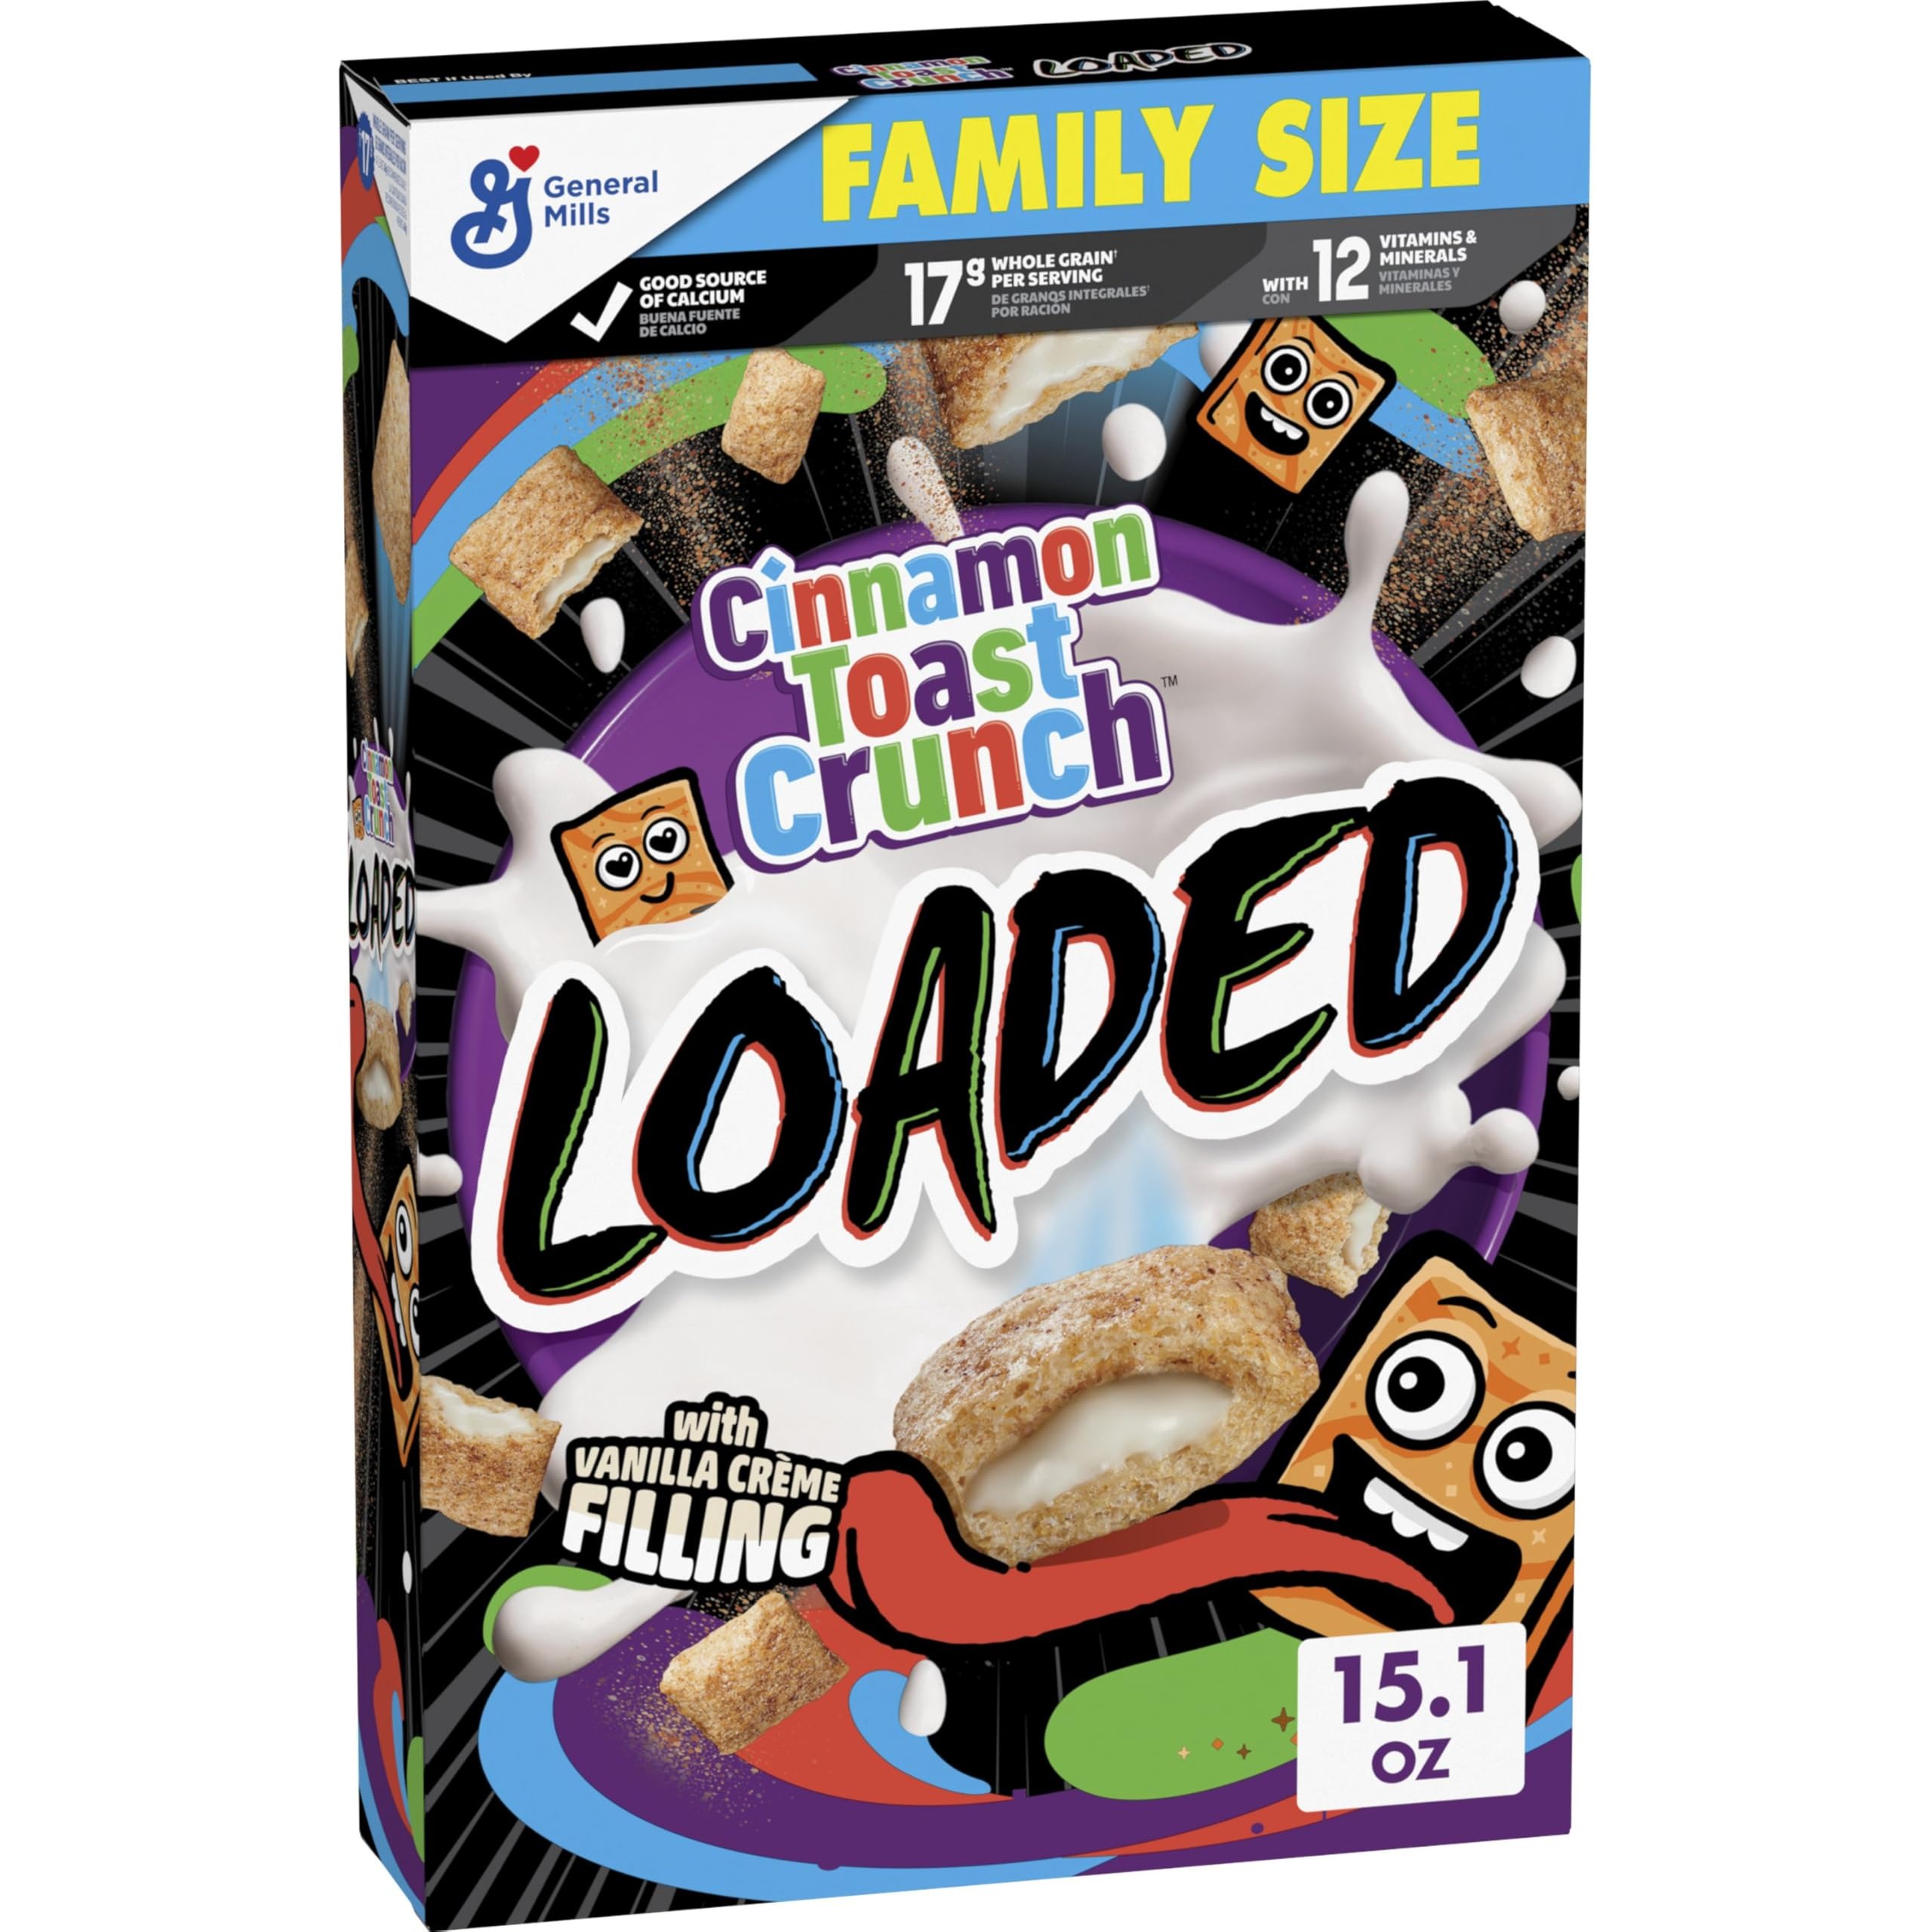
Item Name: Cinnamon Toast Crunch Loaded Cereal, Cinnamon Sugar Cereal with Artificially Flavored Vanilla Crème Filling, Family Size, 15.1 oz
Bullet Point 1: LOADED CEREAL PIECES: Cinnamon Toast Crunch with artificially flavored vanilla crème inside, and crispy wheat and cinnamon sugar shell outside for an exciting breakfast experience
Bullet Point 2: BREAKFAST FOOD OR SNACK: Make it a morning treat, gaming snack, or late night bite for the teen cereal lovers in your household; Pack some of this crispy, crème filled cereal in a lunch box or on the go snacks tote
Bullet Point 3: WHOLE GRAIN GOODNESS: A serving has 17g whole grain (at least 48g recommended daily)
Bullet Point 4: VITAMINS AND MINERALS: Each one-cup serving has a good source of calcium and contains 12 vitamins and minerals
Bullet Point 5: CONTAINS: One cardboard box of crunchy Cinnamon Toast Crunch Loaded Cereal, Made with Whole Grain, Family Size, 15.1 oz; Perfect for instant snacking, or a part of breakfast and meals
Value: 15.1
Unit: Ounce

Price: 5.79